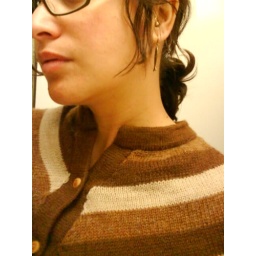
thrifted poncho and cute fish earrings by helena!